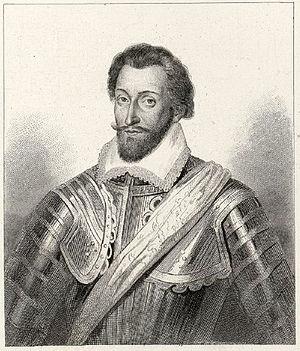
André Baptiste de Brancas, seigneur de Villars, connu sous le nom d’« Amiral de Villars », est un amiral de France, mort le 24 juillet 1595.